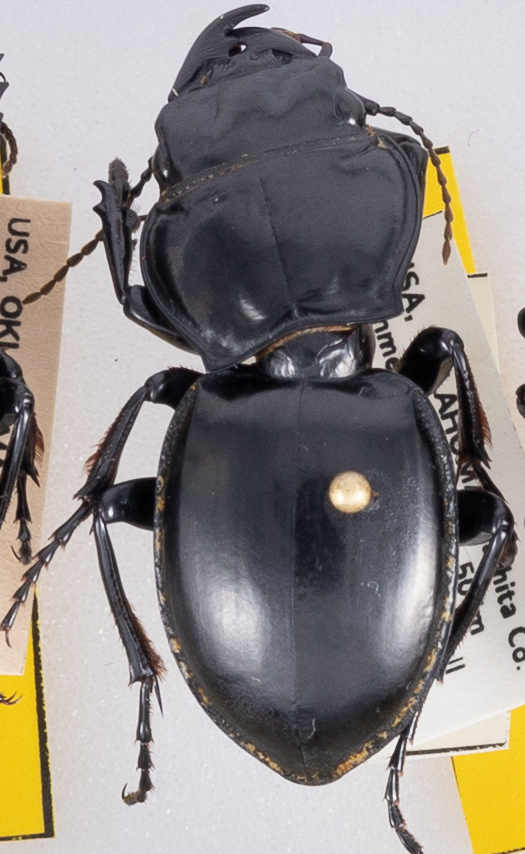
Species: Pasimachus californicus
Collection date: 2022-10-05
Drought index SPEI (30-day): -1.69
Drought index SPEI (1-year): -2.09
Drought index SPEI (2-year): -1.13